Sean Marquette

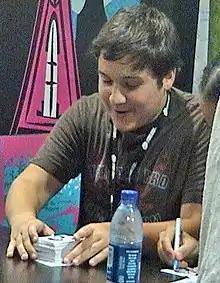
Marquette at the 2006 San Diego Comic-Con

Sean Marquette (born June 30, 1988) is an American actor. He is best known for his portrayals of Young Matt Flamhaff in "13 Going on 30", Johnny Atkins in "The Goldbergs" and "Schooled", and for voicing Mac in the Cartoon Network animated series "Foster's Home for Imaginary Friends" (2004–2009).